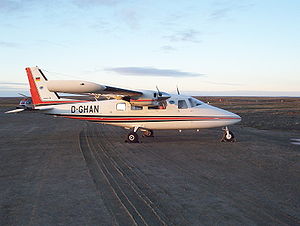
Partenavia P.68
Partenavia P.68 (D-GHAN) på Cambridge Bay Airport.
Partenavia P.68 er et seks sæders, 2 motors propelfly produceret af de italienske flyproducenter Partenavia og Vulcanair.